Joe Driscoll (rapper)

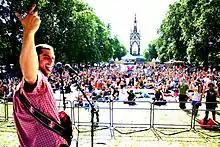
Driscoll performing in 2009

Joe Driscoll (born April 12, 1979) is a rapper, musician, beatboxer, and politician who uses different styles and instruments while performing. Joe currently serves as a District Councilor on the Common Council in Syracuse, New York.